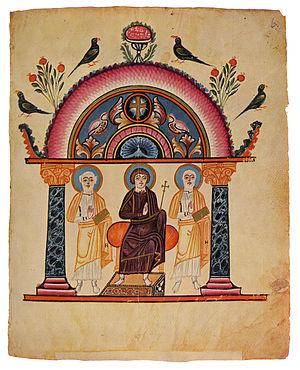
Les Evangiles d'Etchmiadzin sont un manuscrit enluminé exécuté vers 989 au sein du monastère Bgheno-Noravank en Arménie. Une reliure en ivoire du VIᵉ siècle ainsi que 4 miniatures des VIᵉ ou début du VIIᵉ siècle lui ont été ajoutées. Il est actuellement conservé au Matenadaran.